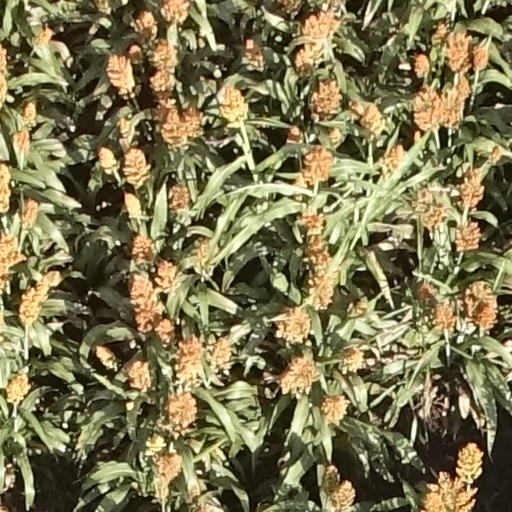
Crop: sorghum